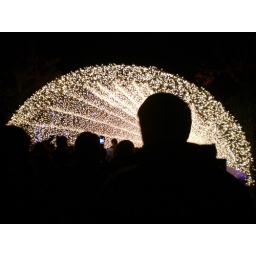
Pure white LEDs wrapped in plastic flowers. Very pretty.